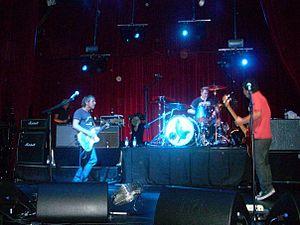
Feeder est un groupe de rock indépendant formé à Londres en 1991. Il était initialement formé de Grant Nicholas et Jon Lee, tous deux originaires de Newport au Pays de Galles, et se nommait Temper Temper. Ils seront rejoints en 1992 par Taka Hirose, un bassiste japonais, pour former Feeder.